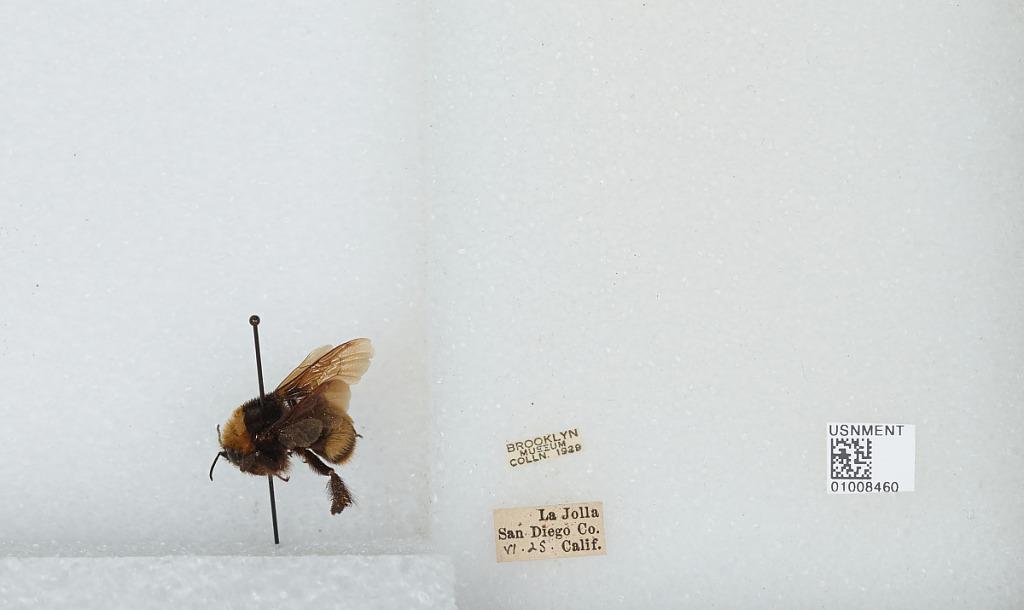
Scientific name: Bombus (Crotchiibombus) crotchii Cresson
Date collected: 1925-6-1
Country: United States
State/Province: California
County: San Diego
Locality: La Jolla
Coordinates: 32.84, -117.277